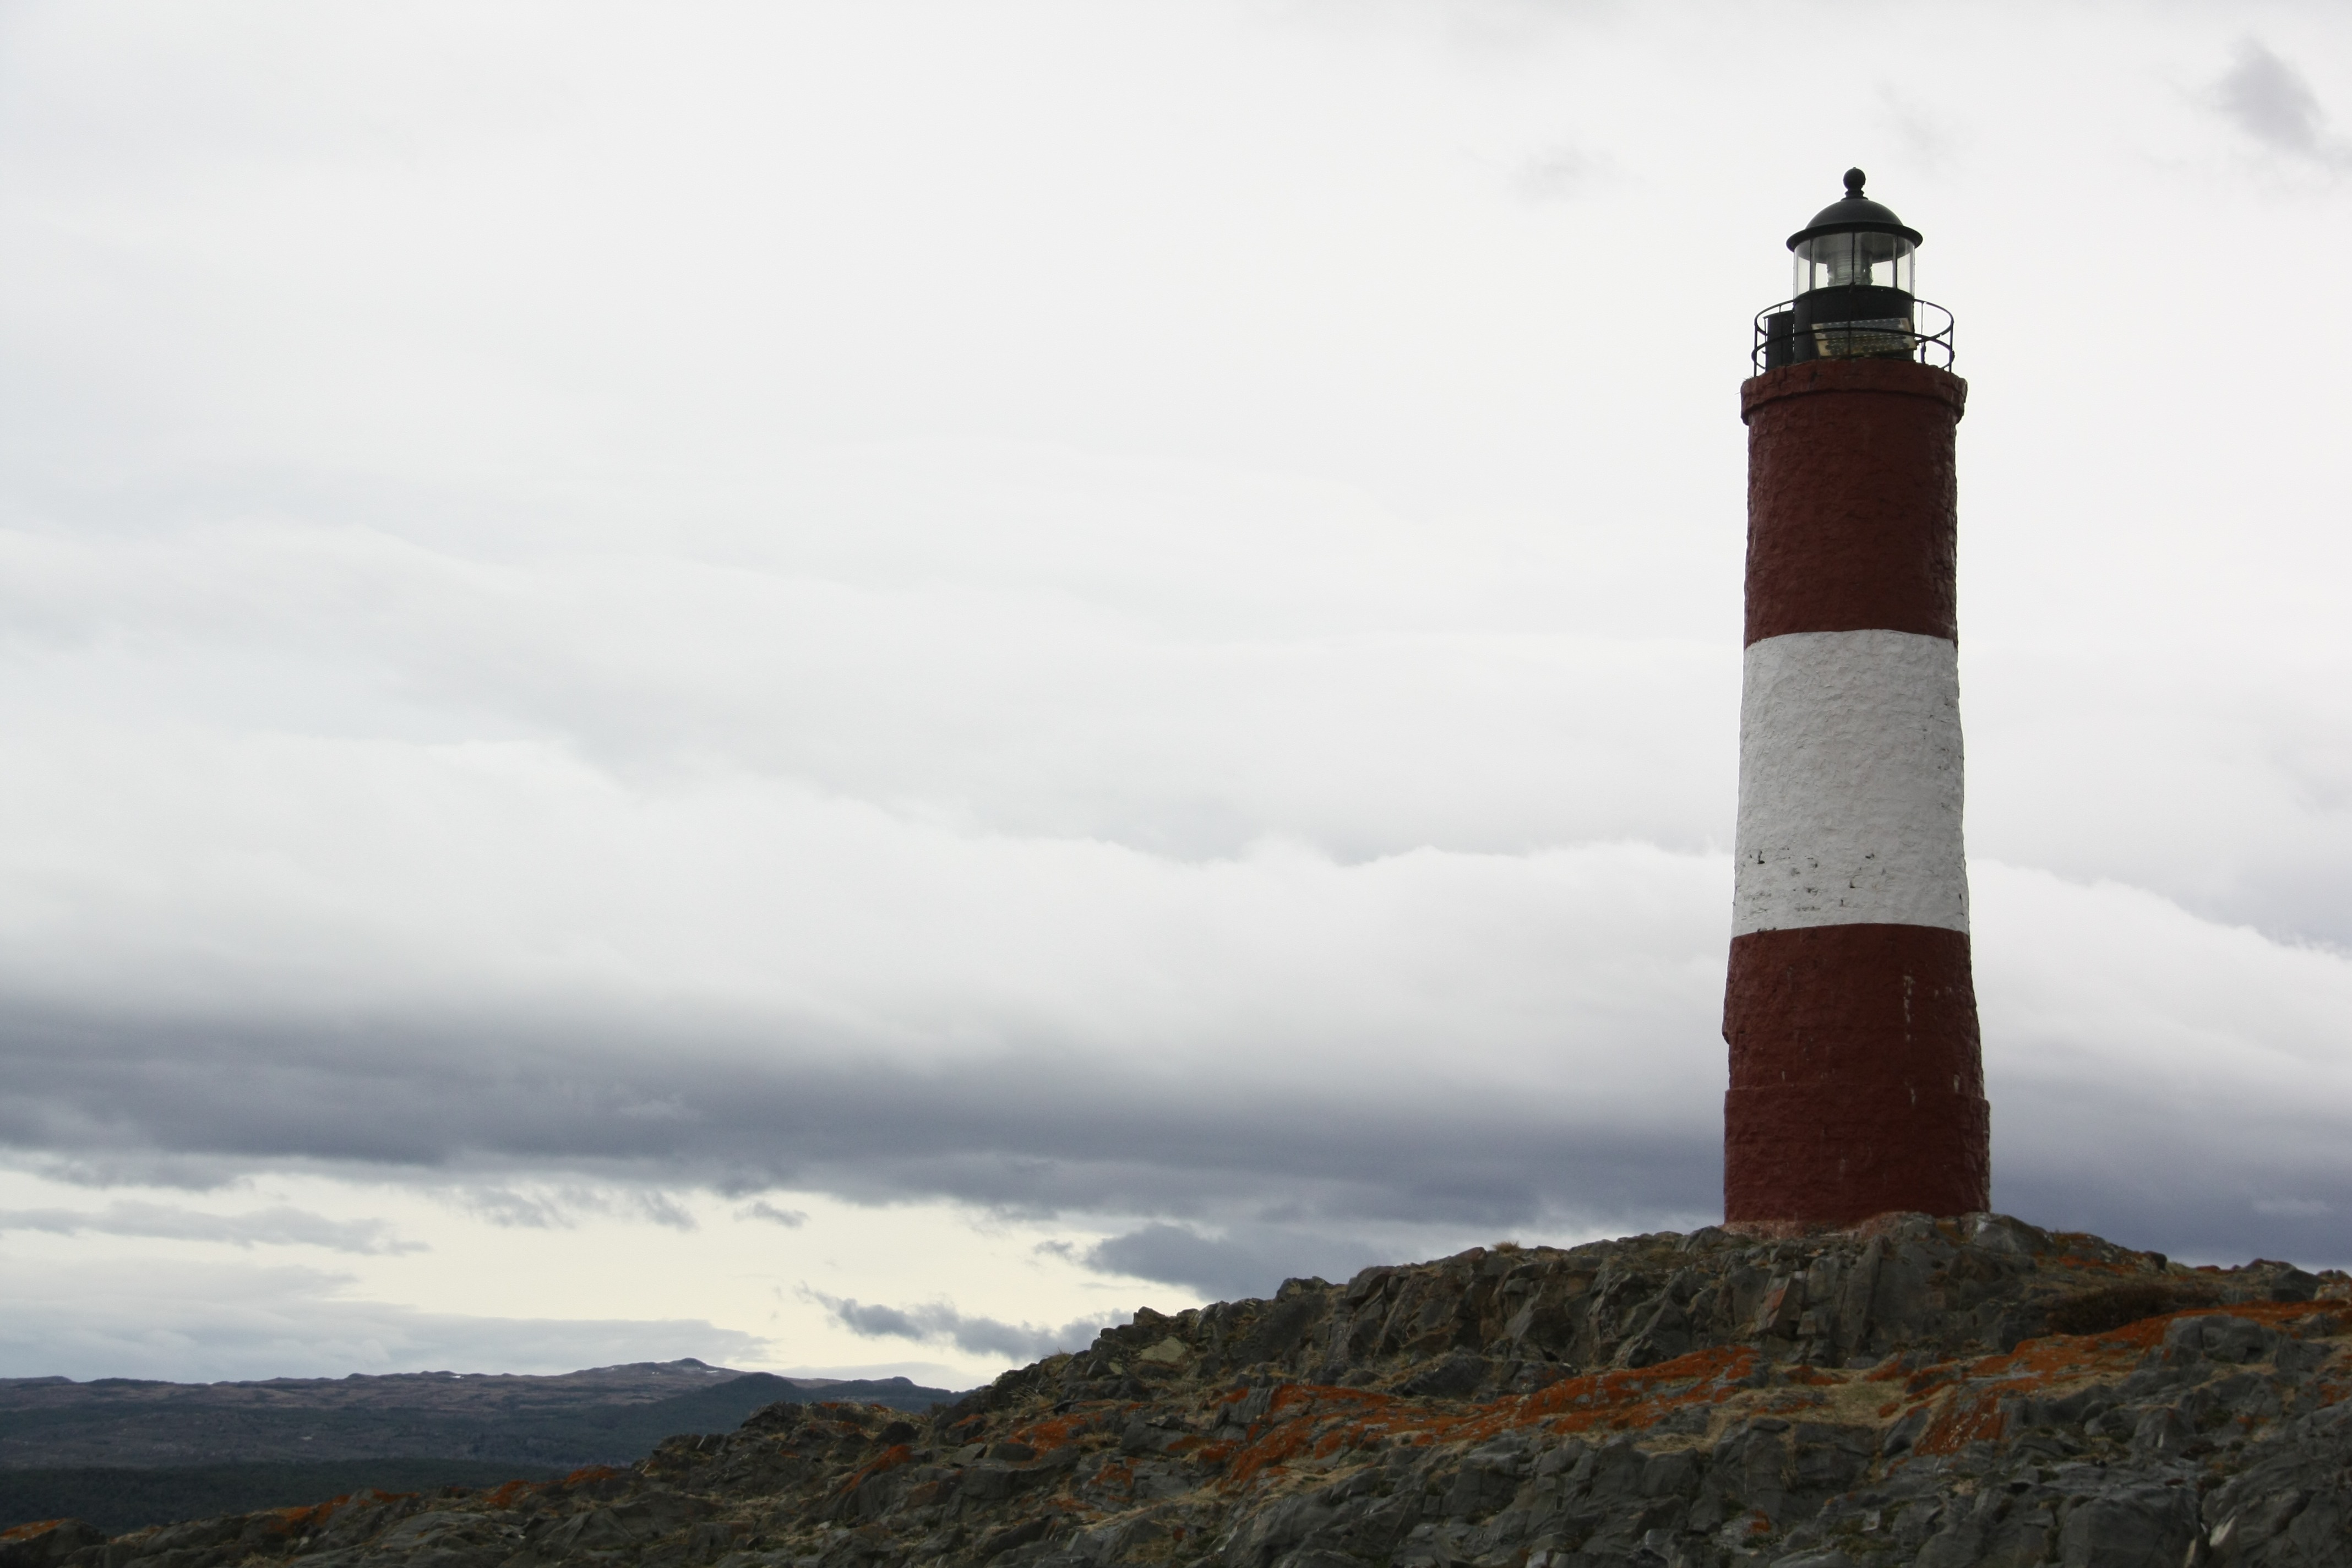
landscape, sea, coast, water, ocean, mountain, snow, cloud, lighthouse, architecture, hill, view, tower, weather, beacon, signal, light house, summit, nautical, safety, argentina, navigation, warning, protection